Everett M. Arnold

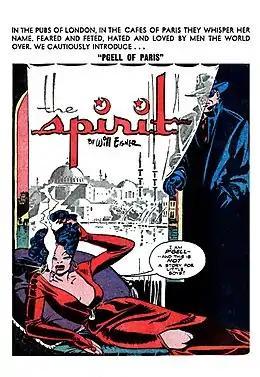
Will Eisner's "Spirit Section" appeared in 20 major newspapers, premiering June 2, 1940, and continuing through 1952.

In late 1939, Arnold orchestrated two roughly concurrent events. First, he made Will Eisner an offer to join Quality Comics' art staff. Eisner agreed to a complicated arrangement in which, Eisner recalled, "I regarded him as a partner and he thought of me as an employee". Whatever the specific business details, "The Eisner-Iger amalgam was dissolved, Iger buying out his partner's share of the organization", wrote historian Jim Steranko, who interviewed both Eisner and Arnold in the early 1970s. "In the bargain, Eisner took the shop's key men with him: Viscardi [also known as Nick Cardy], [Lou] Fine, Bob Powell, Chuck Cuidera, and others."